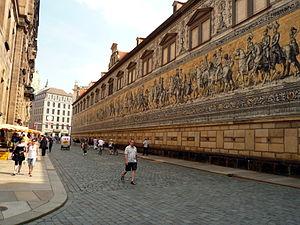
Cortège des Princes
Dresde [dʁɛzd] est une ville-arrondissement d’Allemagne, capitale politique et deuxième ville la plus peuplée de la Saxe derrière Leipzig. Elle se situe dans le bassin de Dresde, entre les parties supérieures et médianes de l’Elbe et la plaine d’Allemagne du Nord.